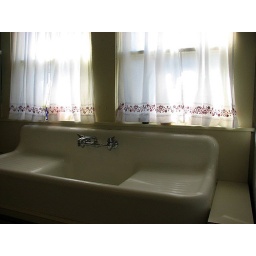
a simple sink in a lovely home we looked at.